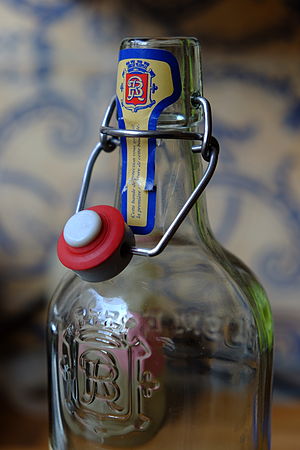
Patentprop
En patentprop er en tætsluttende anordning til flasker. Patentpropper er ofte af porcelæn og og forsynet med en fjeder, der sikrer, at de slutter tæt til den gummiring, der er placeret mellem glasfladen og låget. Den er især velegnet til produkter, som er langtidsholdbare, fordi den holder disse under tryk.